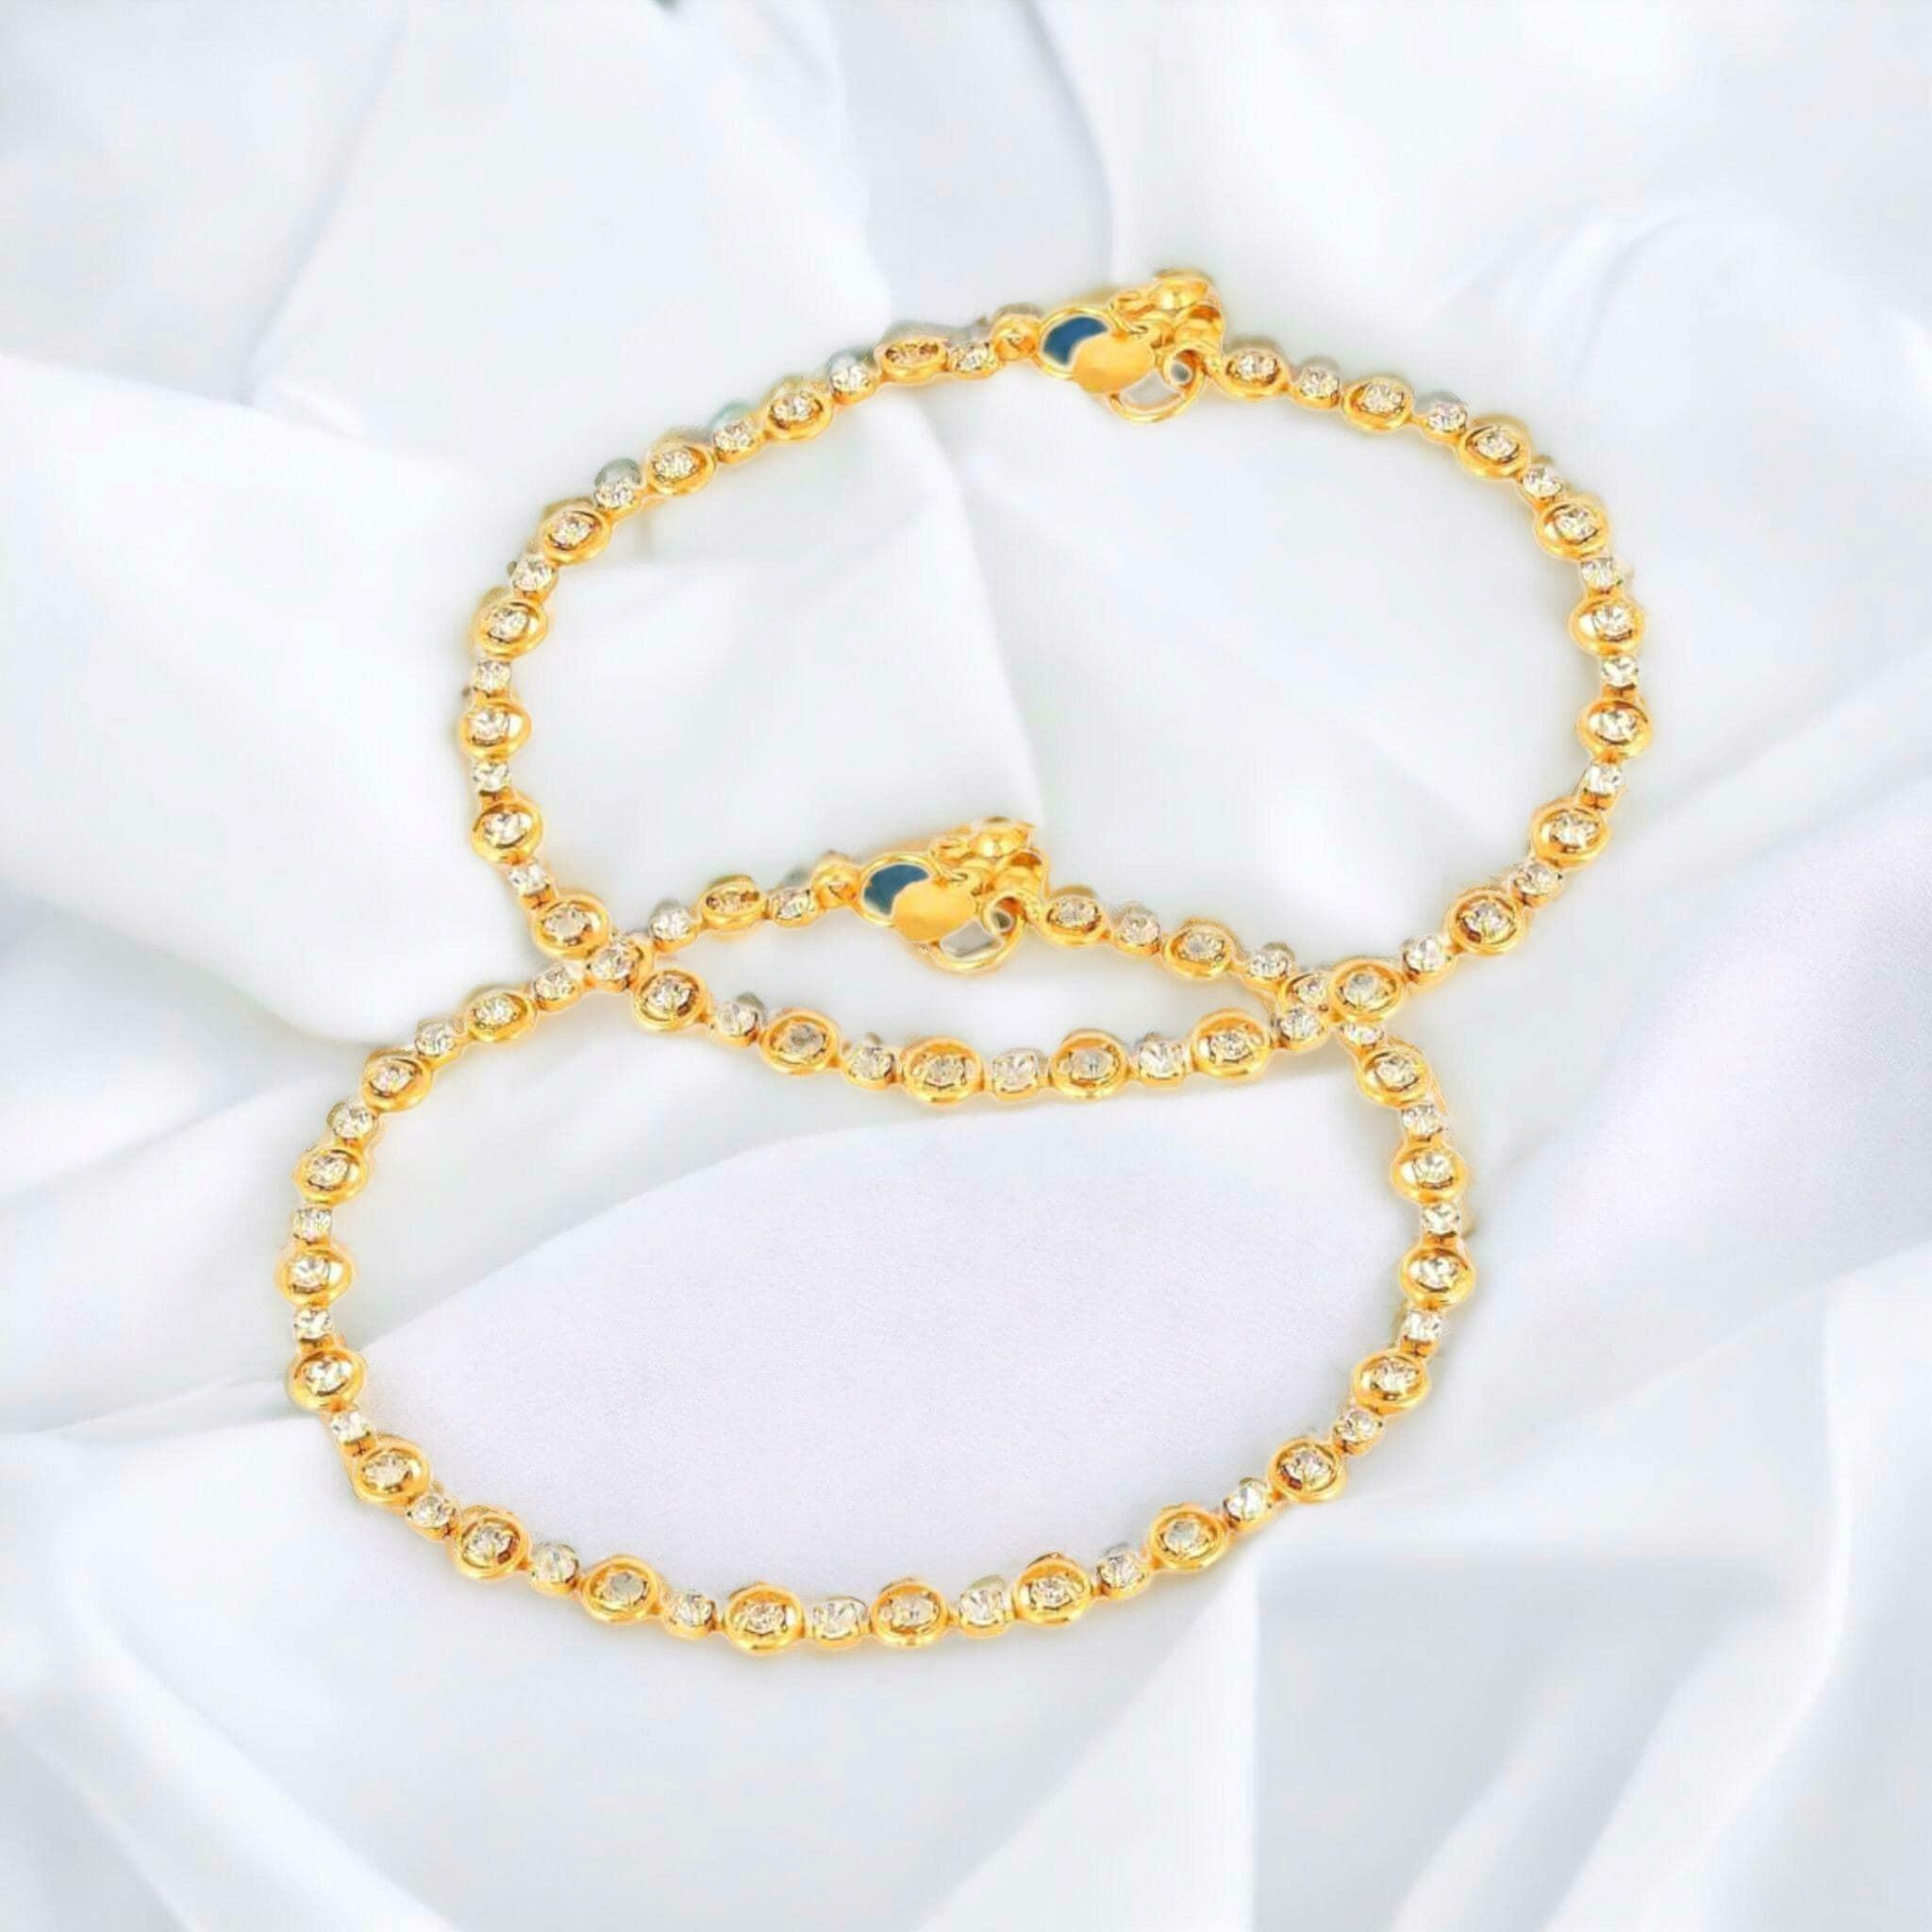
BR Ornaments A489 Alloy Anklet (Pack of 2)
Type: Anklet
Brand: BR Ornaments
Price: Rs. 230
 This silver anklet looks good with all indian outfitsor traditional outfits suitable girls and women of all ages. grab this pair of anklets, you will feel stylish ankle and shining silver anklet will make beautiful, you must buy the sns traders anklets you will never go wrong with the latest design, fancy anklets in silver jewellery.